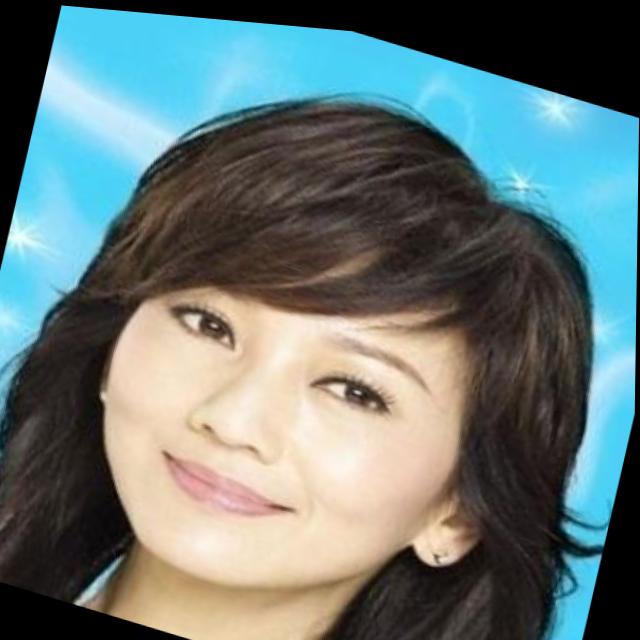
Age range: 21-44